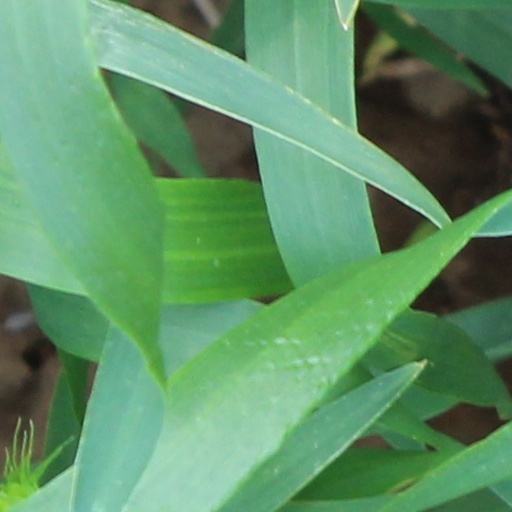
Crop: wheat